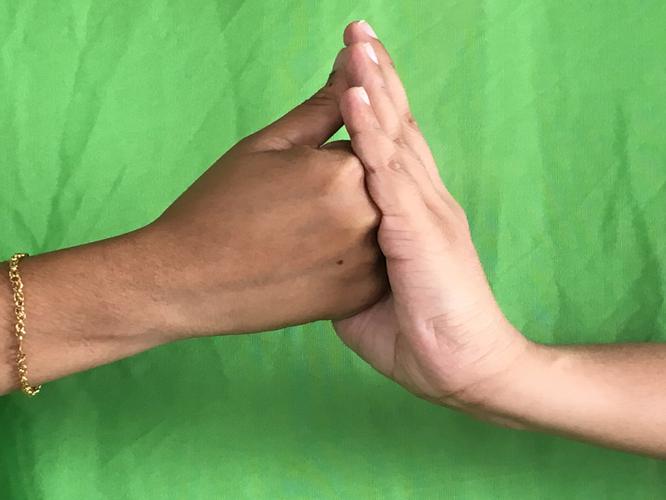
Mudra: Shanka
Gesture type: double_hand